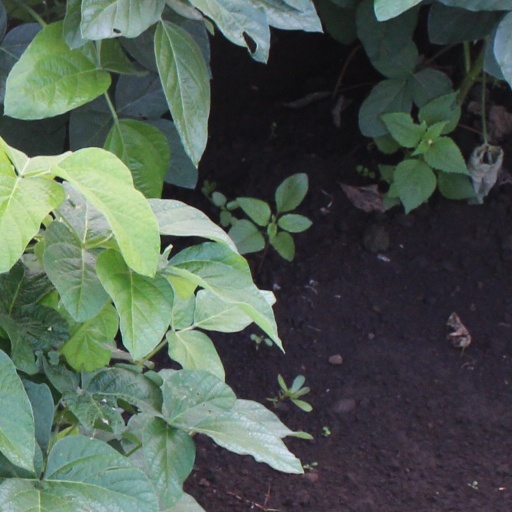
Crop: soybean